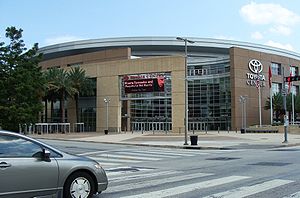
Toyota Center
Toyota Center
Toyota Center er en sportsarena i Houston i Texas, USA, der er hjemmebane for både NBA-holdet Houston Rockets. Arenaen har plads til ca. 19.000 tilskuere, og blev indviet den 3. oktober 2003.